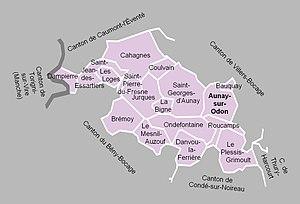
Carte du canton d'Aunay-sur-Odon en 2012.
Le canton d'Aunay-sur-Odon est une division administrative française située dans le département du Calvados et la région Normandie. À la suite du redécoupage cantonal de 2014, les limites territoriales du canton sont remaniées. Le nombre de communes du canton passe de 17 à 49.